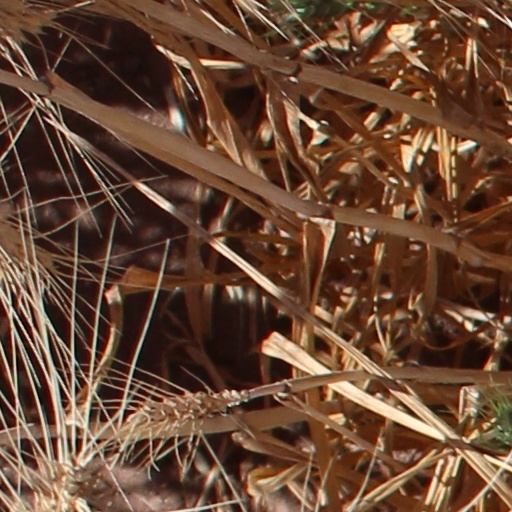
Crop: wheat